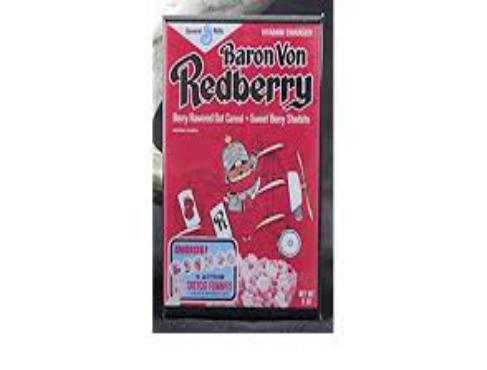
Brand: Baron von Redberry
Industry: Leisure